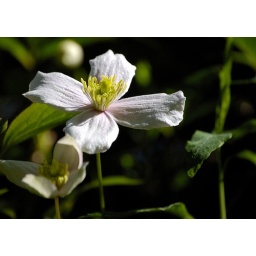
Clematis alpina flowering against the north side of our house / Clematis alpina in bloei tegen de noordkant van ons huis